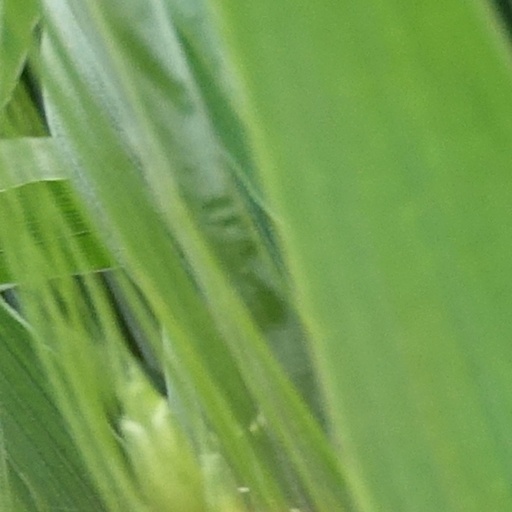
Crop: wheat